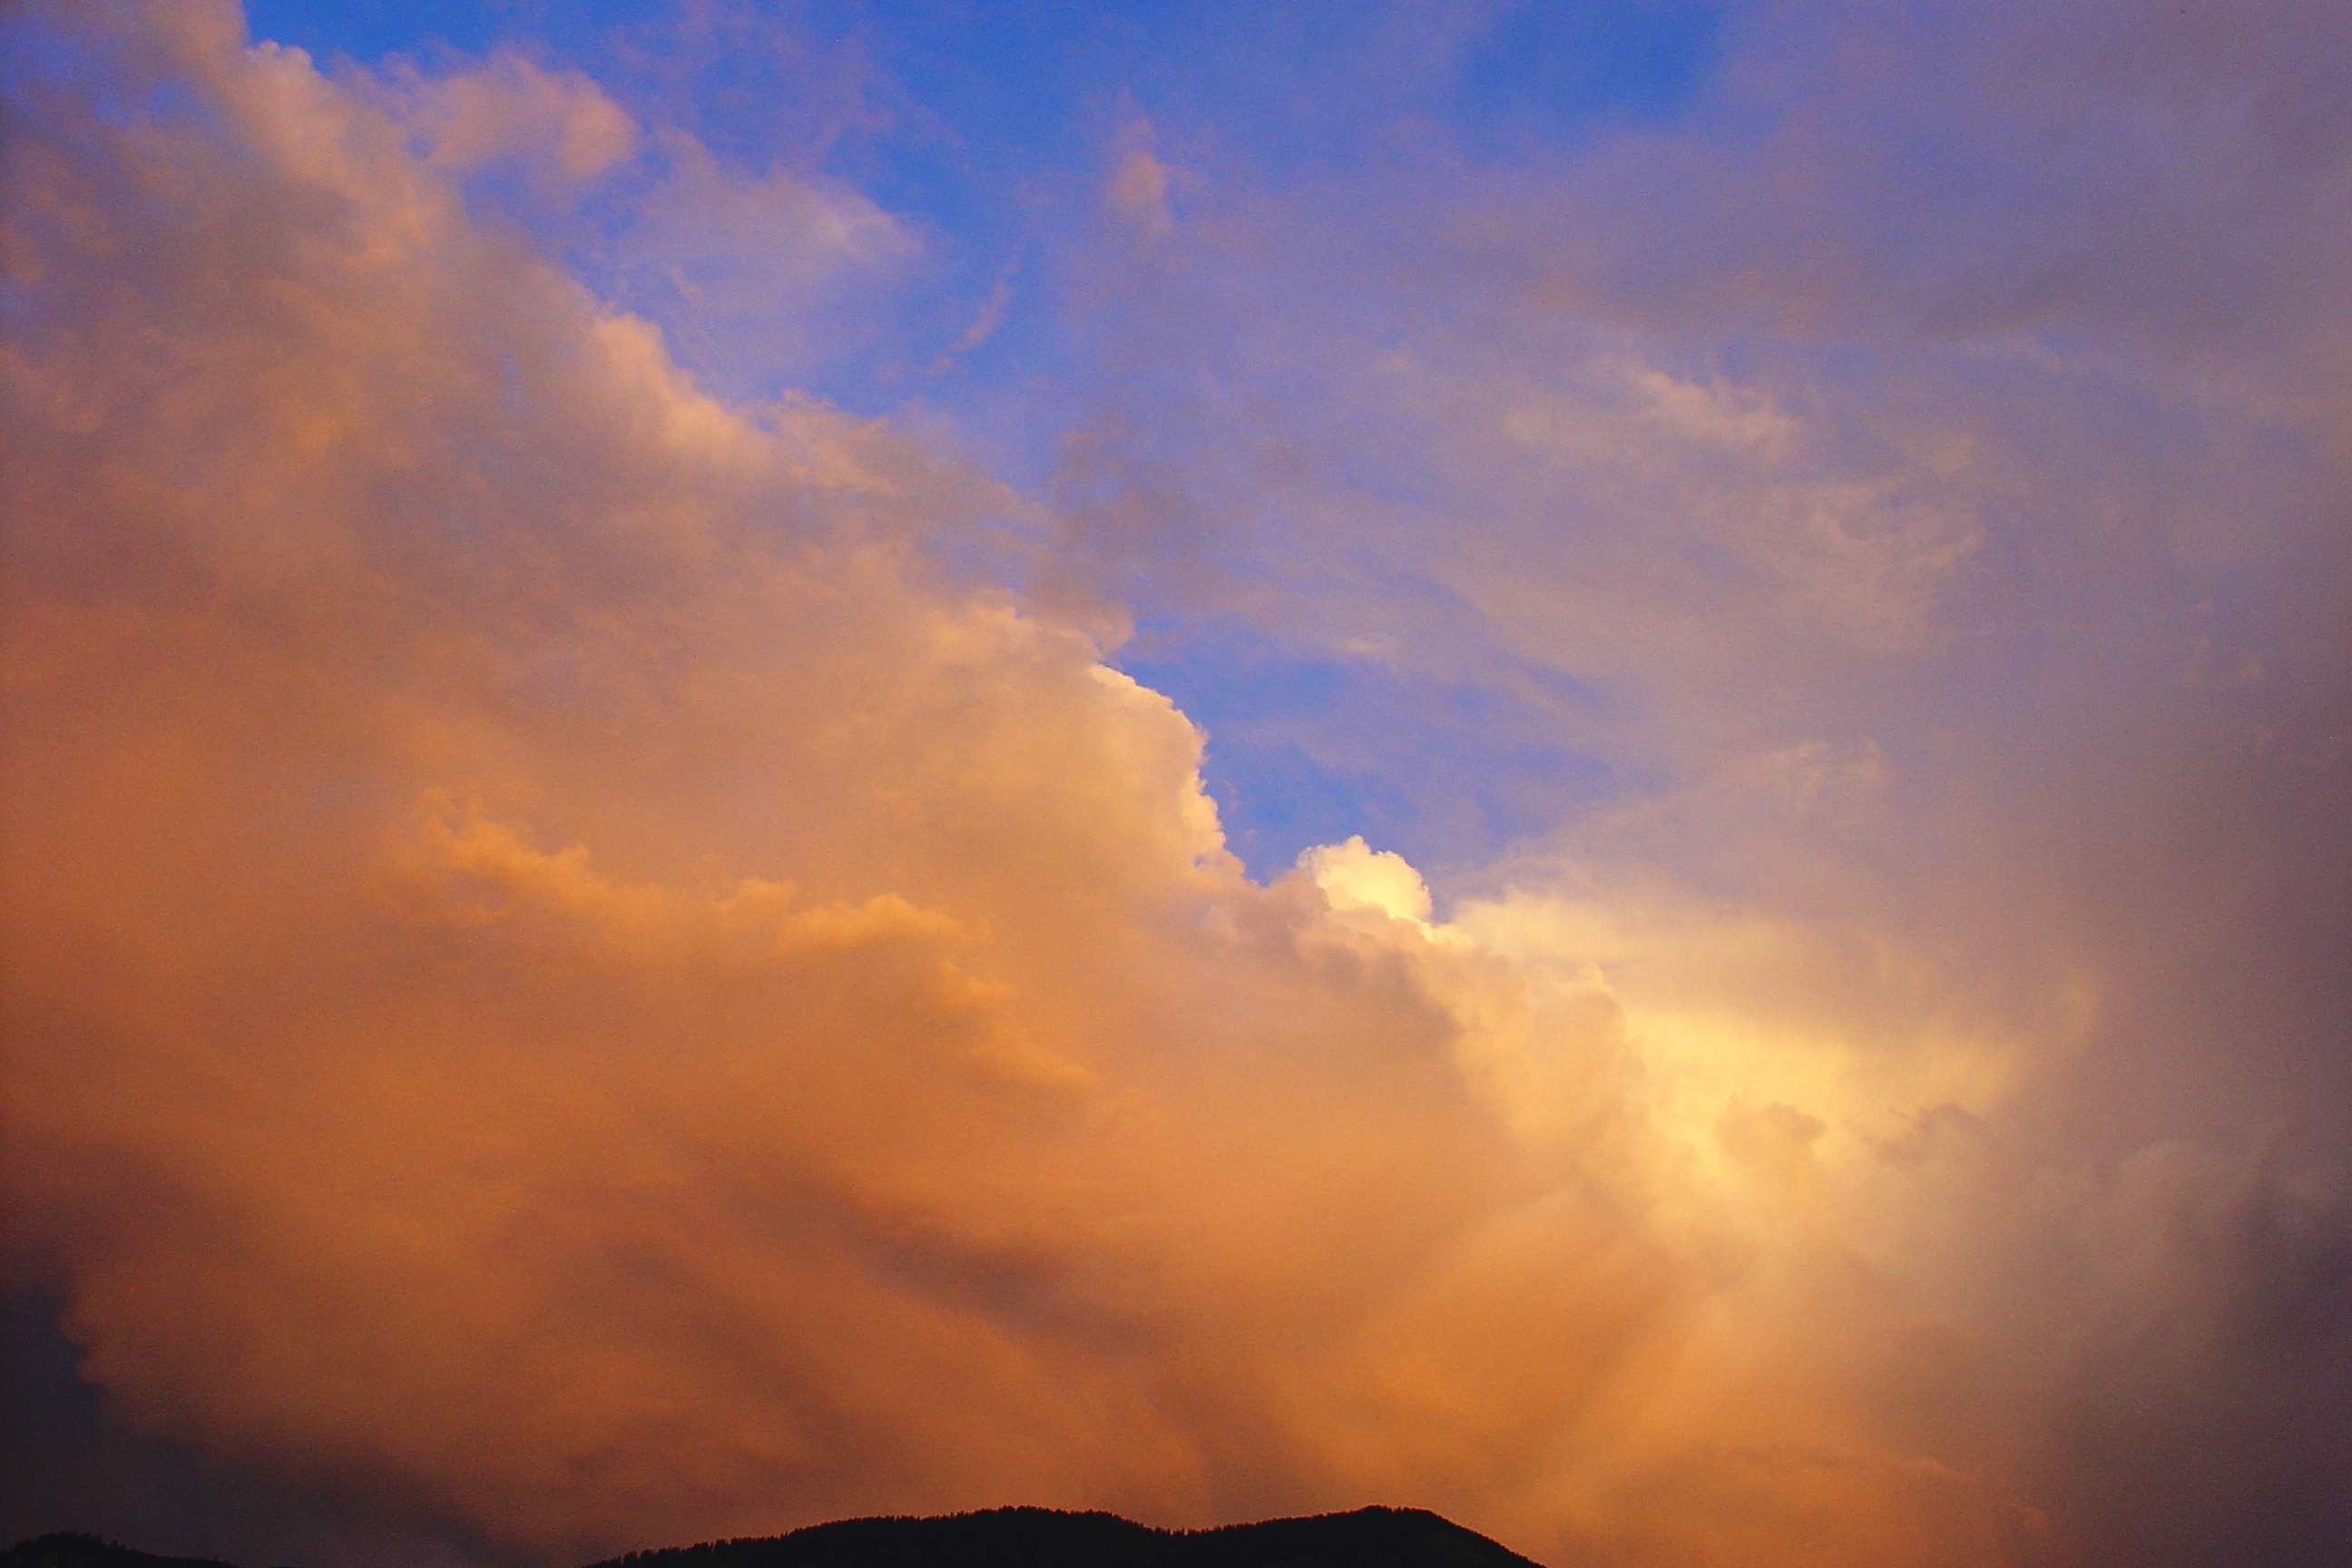
horizon, cloud, sky, sunrise, sunset, sunlight, morning, dawn, atmosphere, dusk, evening, weather, cumulus, drama, clouds, mood, forward, afterglow, evening sky, weather mood, meteorological phenomenon, red sky at morning